Werrington, New South Wales

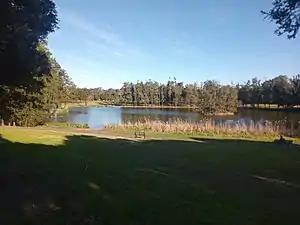
Werrington Lakes

Werrington is a suburb of Sydney, in the state of New South Wales, Australia. It is west of the Sydney central business district, in the local government area of the City of Penrith and is part of the Greater Western Sydney region.